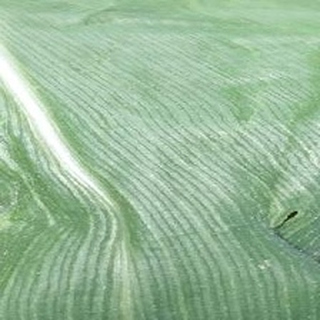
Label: healthy_corn